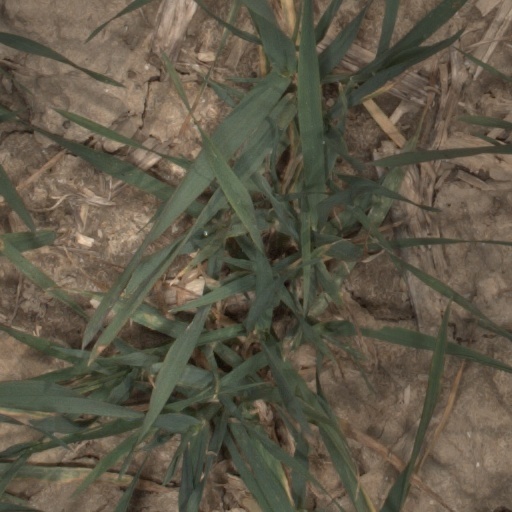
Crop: wheat